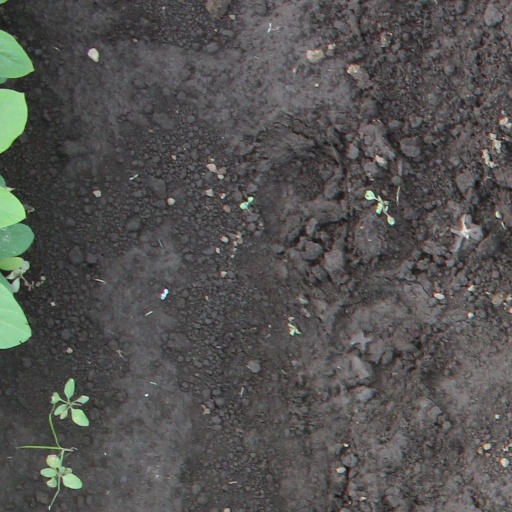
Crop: soybean